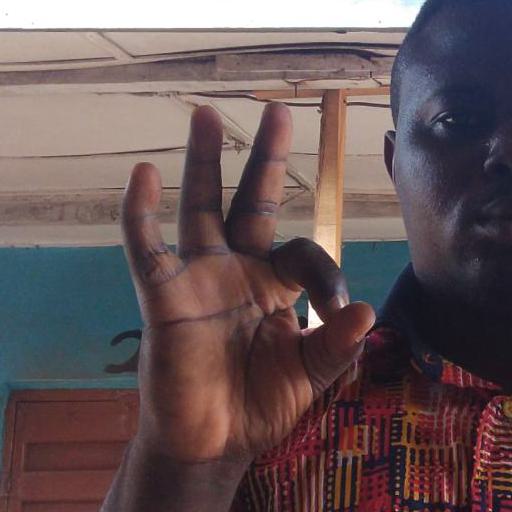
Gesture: ok